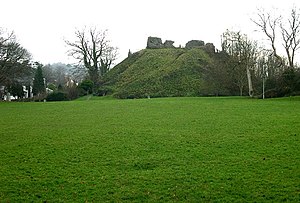
Borge og slotte i England / Devon
Denne liste over borge og slotte i England er ikke en liste over alle bygninger og steder, hvor ordet ”castle” indgår i navnet eller en liste over bygninger, som er en borg i middelalderlig henseende. Det er heller ikke en liste over alle borge og slotte, der nogensinde er bygget i England: Mange er forsvundet sporløst, men er hovedsageligt en liste over bygninger og ruiner. De bygninger, som er bevaret, er alle blevet ændret i løbet af historien.